Oldholme

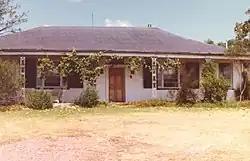

Oldholme is a heritage-listed residence at 12 Wallis Street, East Maitland, City of Maitland, New South Wales, Australia. It was built from 1835 to 1839. It is also known as Government Cottage, Denny Day's Cottage and Bonnie Doon. It was added to the New South Wales State Heritage Register on 2 April 1999.